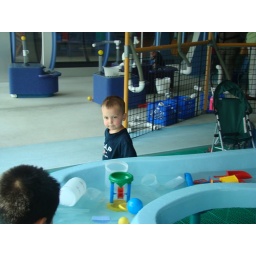
Austin play in the water table at the Dupage Children Musuem